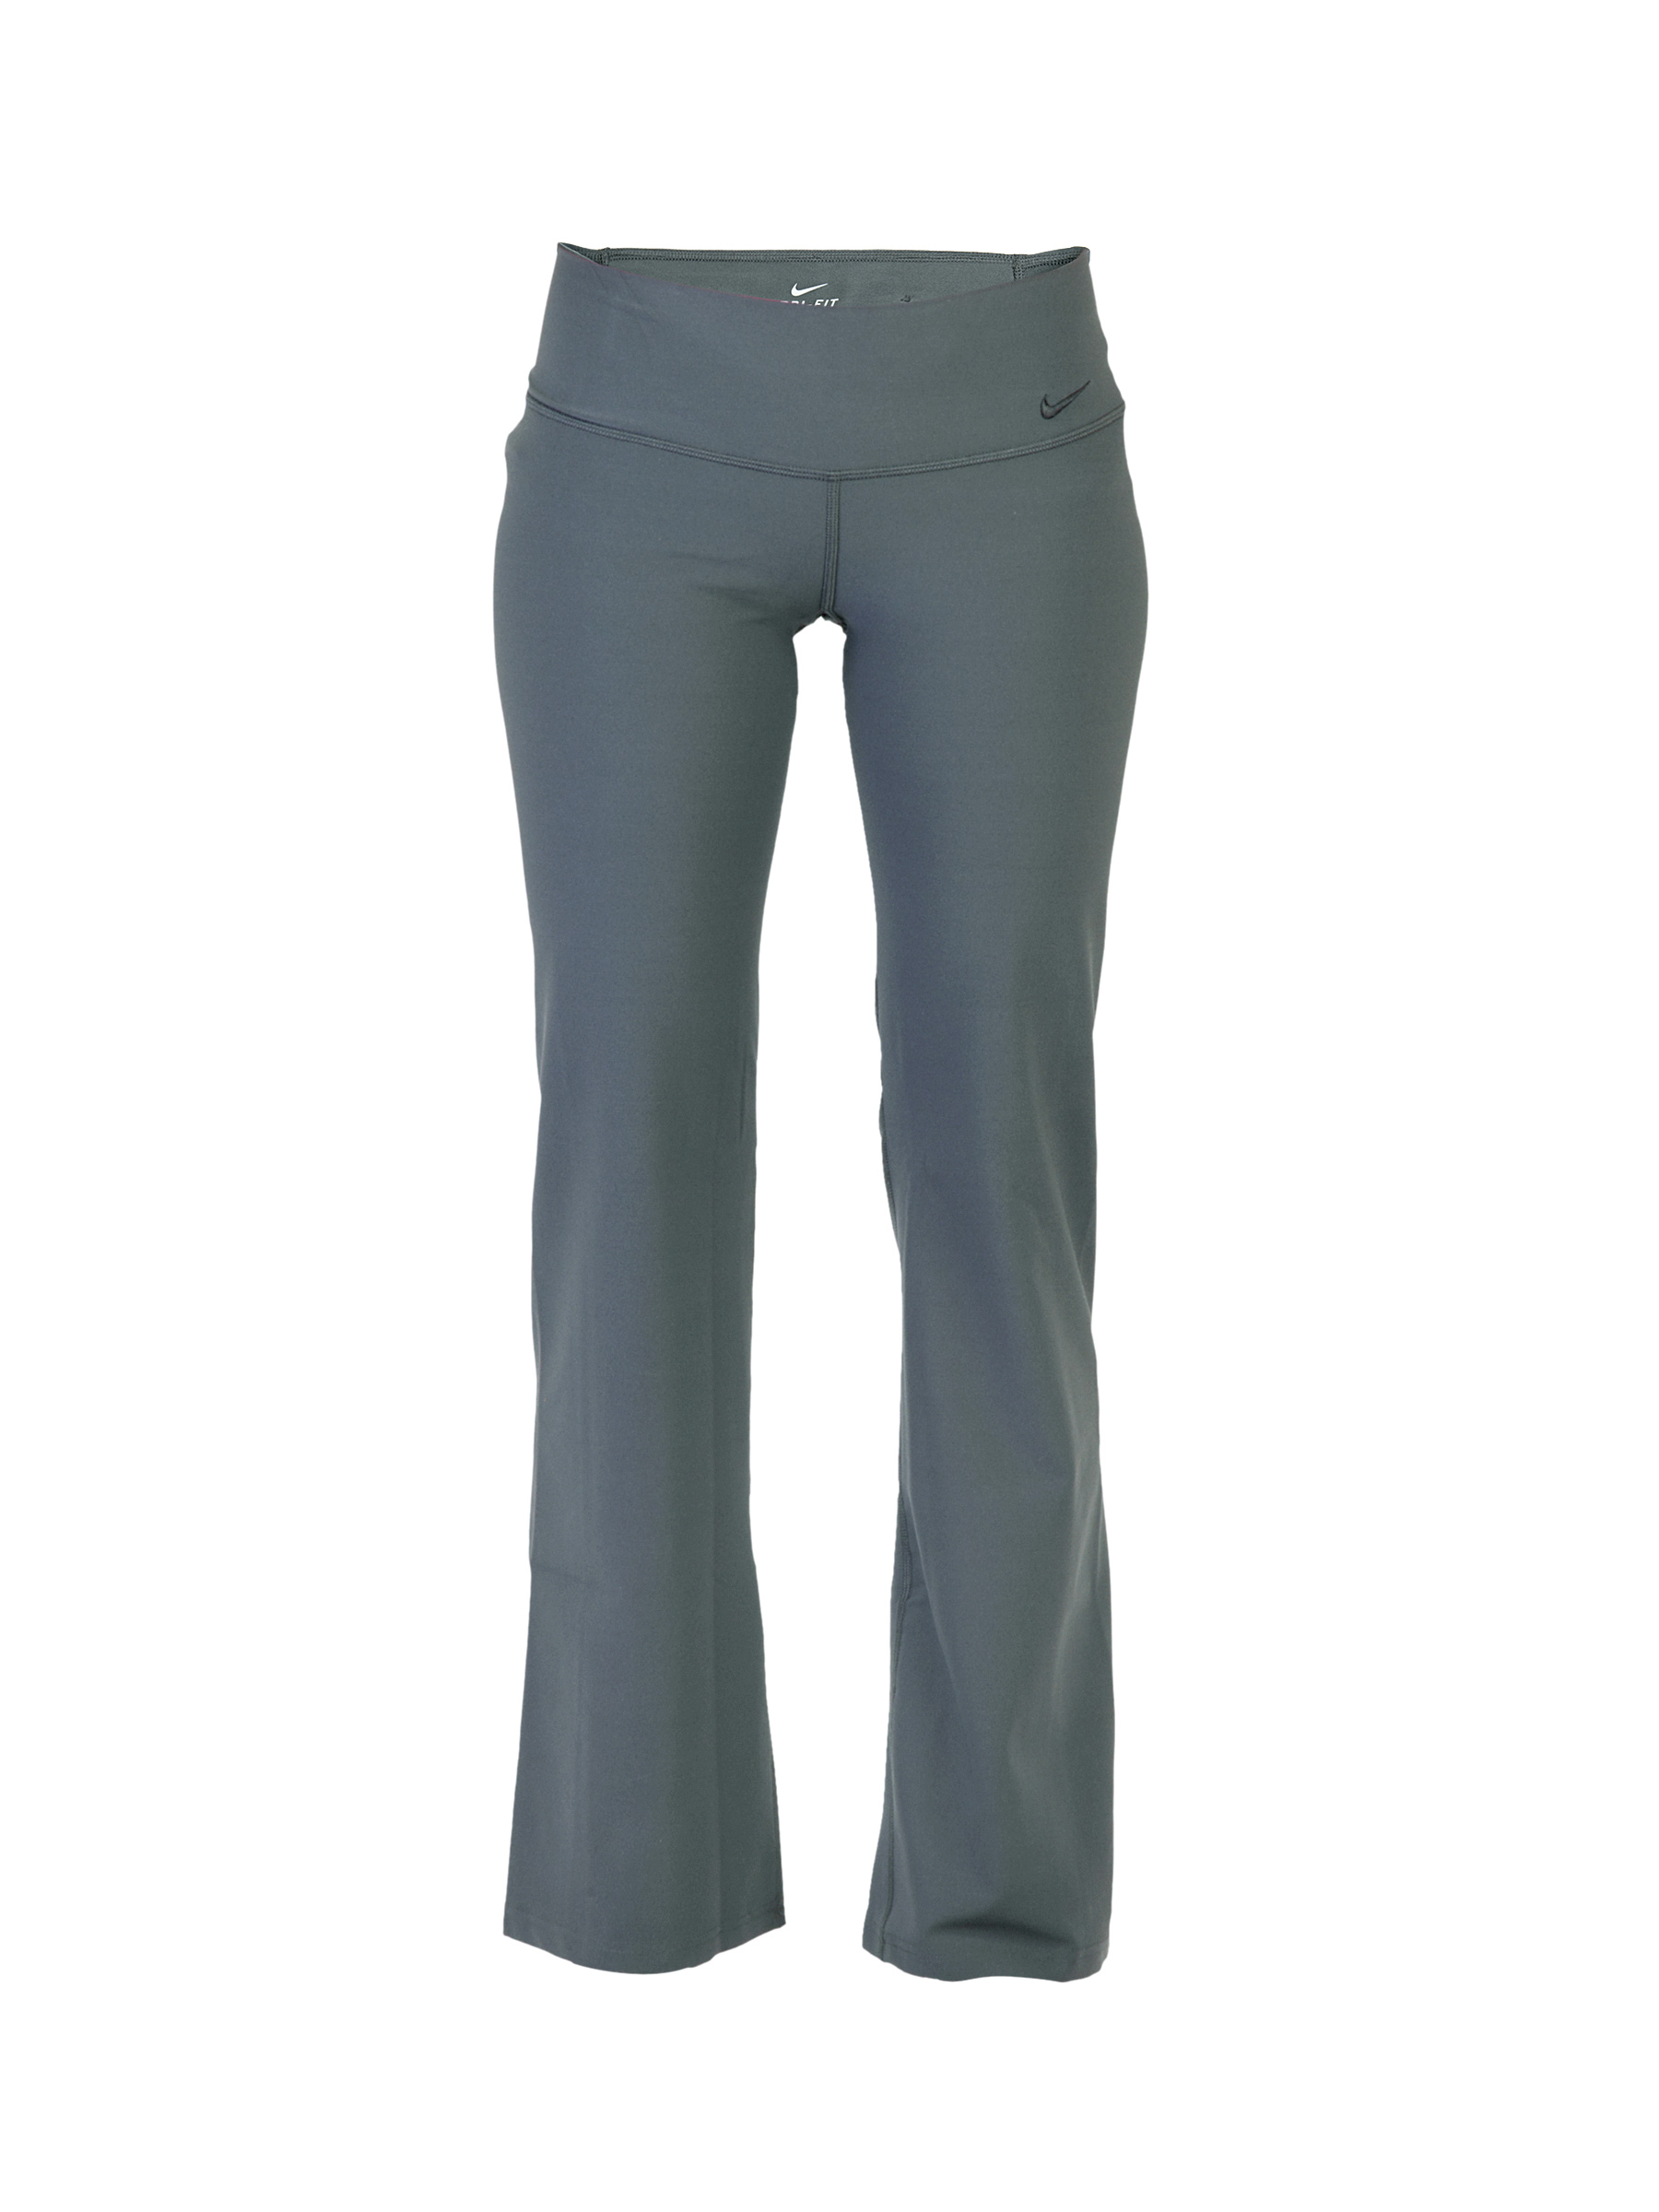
Nike Women Solid Grey Track Pants
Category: Apparel / Bottomwear / Track Pants
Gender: Women
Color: Grey
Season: Fall 2011
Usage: Sports